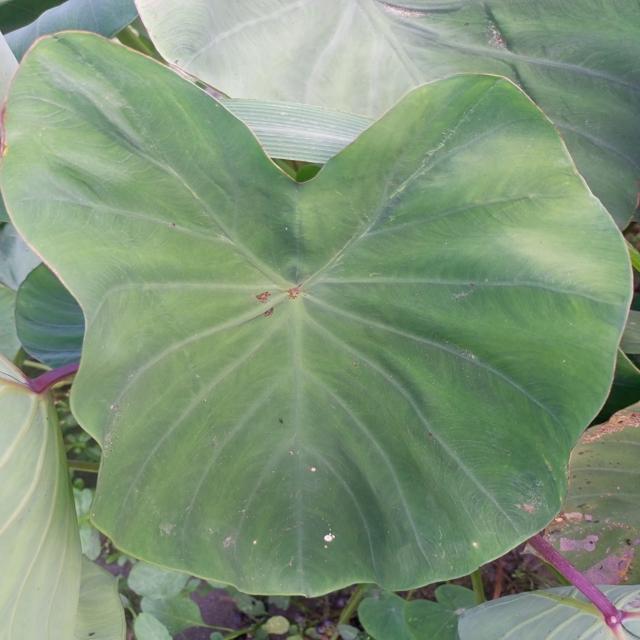
Label: Early_Blight